Asher Barash

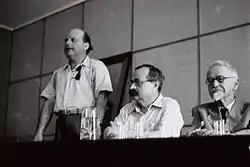
Shin Shalom, Asher Barash, and Nahum Slouschz at a Hebrew writers' conference in 1948

He won the Bialik Prize in 1940 for his Hebrew language novel ‘’Alien Love’’. In 1922 he founded the journal of literature and literary criticism "Hedim" with the writer Ya‘akov Rabinowitz, a sounding board for aspiring young writers. In his later years he served as president of the Hebrew Writers Association.